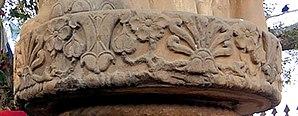
Sankissa ou Sankassa est une ancienne cité située dans l'Uttar Pradesh en Inde.
Le lion de Masarh est une sculpture de pierre retrouvée à Masarh, ville du district de Bhojpur, dans le Bihar, en Inde, à environ 57 km à l'ouest de Patna, l'ancienne Pataliputra. Cette sculpture est généralement datée du IIIᵉ siècle av. J.-C..